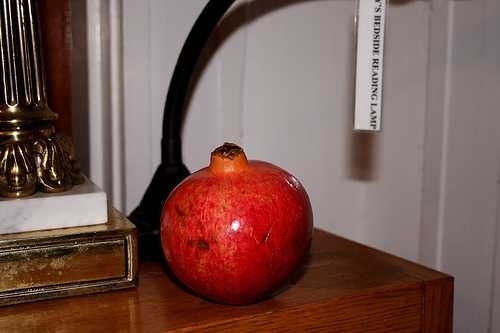
Label: Pomegranate